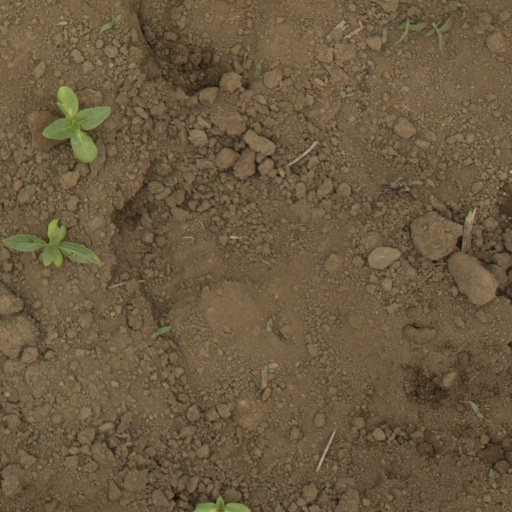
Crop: Jerusalem artichoke